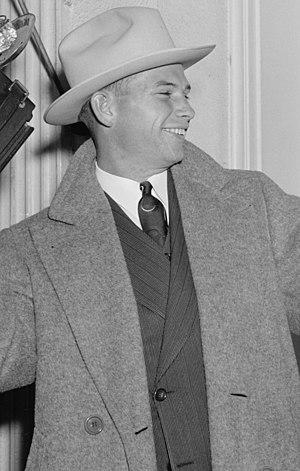
Davey O'Brien, né le 22 juin 1917 à Dallas et décédé le 18 novembre 1978, était un joueur américain de football américain évoluant au poste de quarterback.